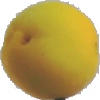
Label: Peach 2